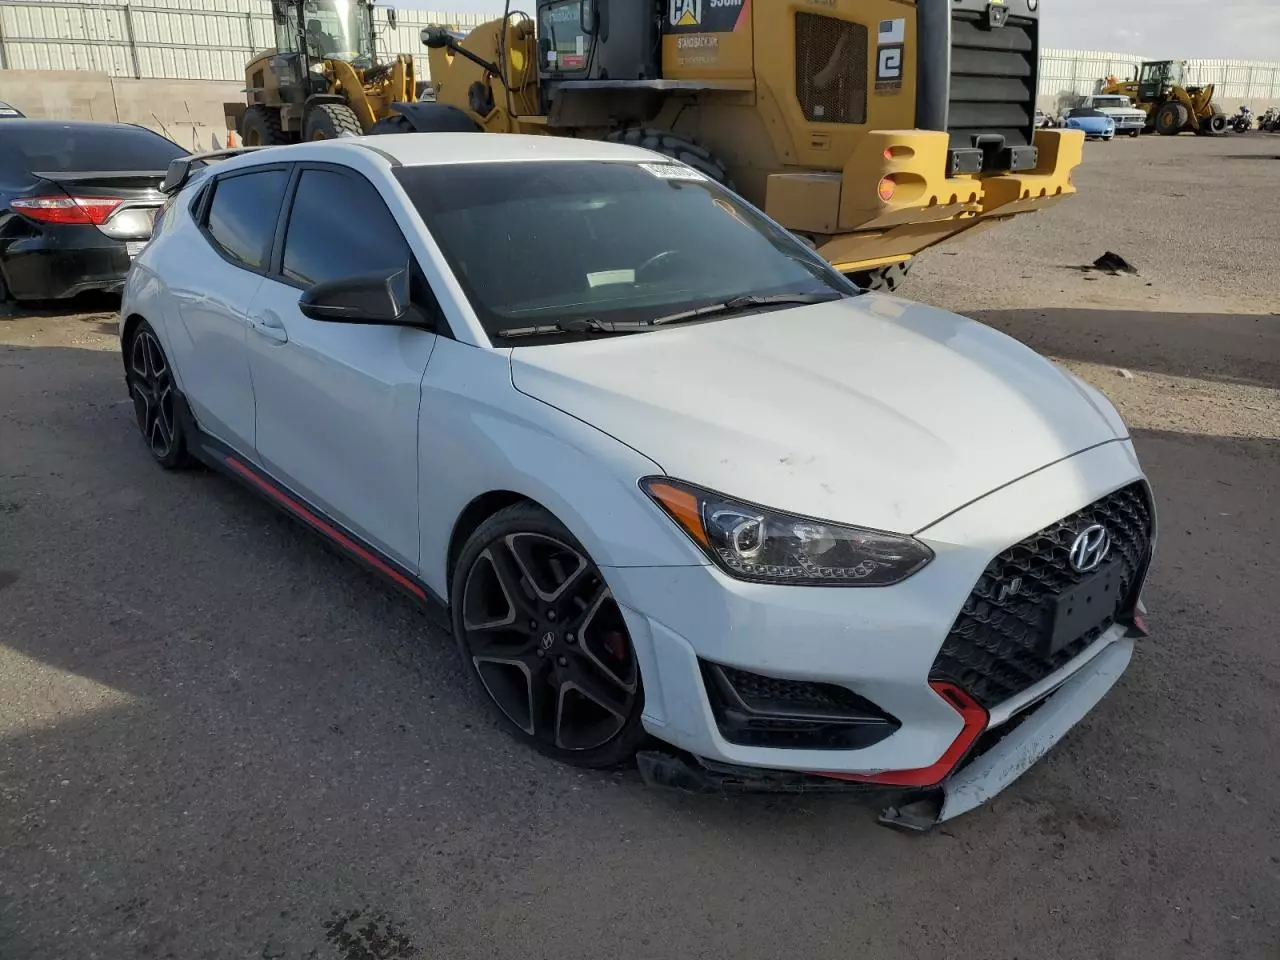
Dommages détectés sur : pare-choc avant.
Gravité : mineur